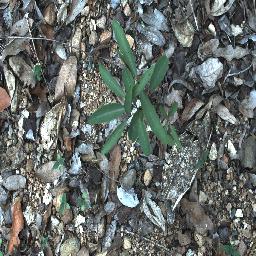
Label: rubber_vine